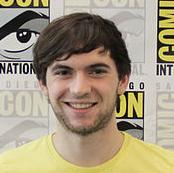
Age: 19